Eddie Bauer

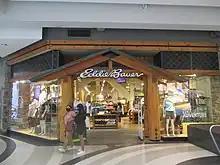
Eddie Bauer in Toronto

In 1920, at the age of 21, Eddie Bauer, established his first store in downtown Seattle, "Eddie Bauer's Tennis Shop", in the back of a local hunting and fishing store. He first specialized in building and repairing tennis rackets and the shop was only open during the tennis season; Bauer spent the rest of the year pursuing his own sportsman activities. Bauer expanded his line of merchandise to include his own hand-made golf clubs and fishing tackle and he changed the name of his store to "Eddie Bauer's Sport Shop". Bauer developed and patented a standardized shuttlecock in 1934. The Bauer Shuttlecock popularized badminton in the United States. While operating this first store, Bauer developed his creed, "To give you such outstanding quality, value, service and guarantee that we may be worthy of your high esteem", still used by the modern company.